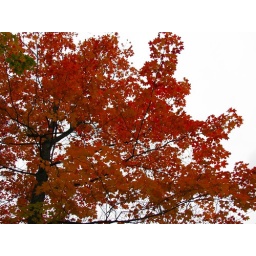
A bright orange maple tree against the grey sky.